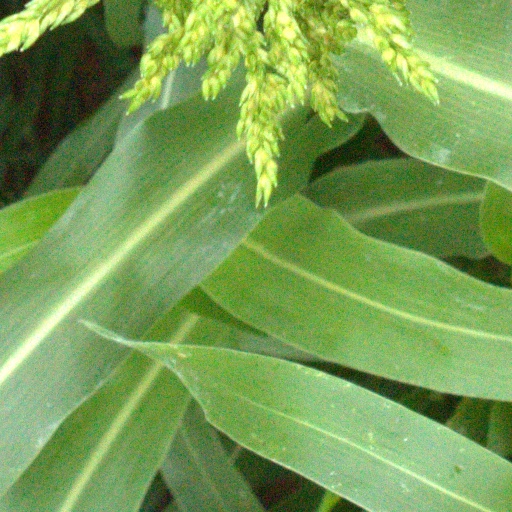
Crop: sorghum